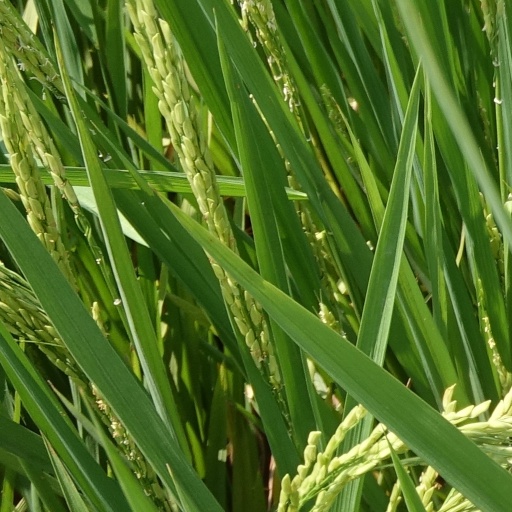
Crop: rice